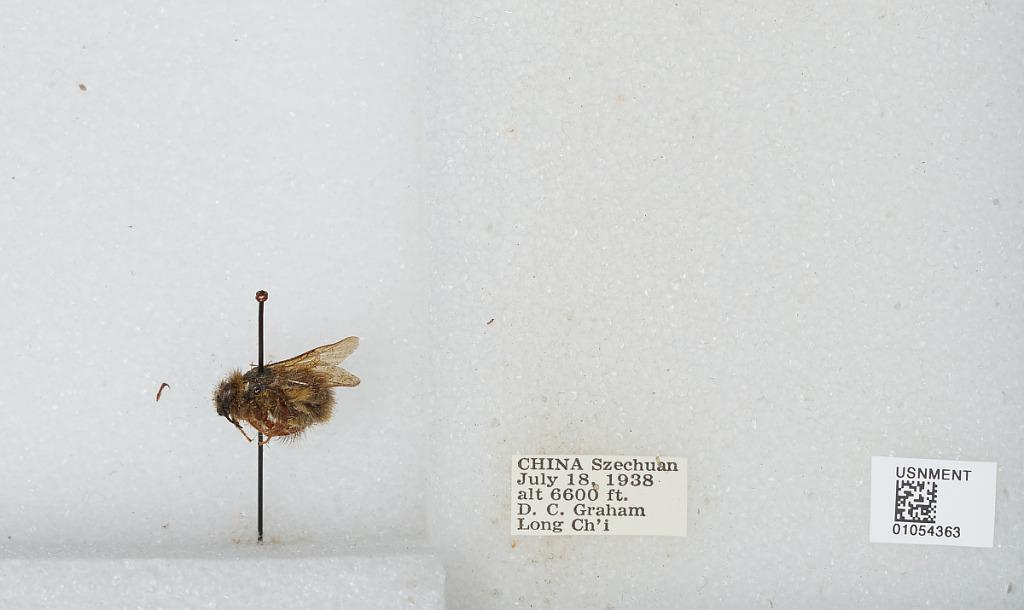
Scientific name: Bombus sp.
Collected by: D. Graham
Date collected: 1938-7-18
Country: China
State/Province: Sichuan
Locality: Long Ch'i